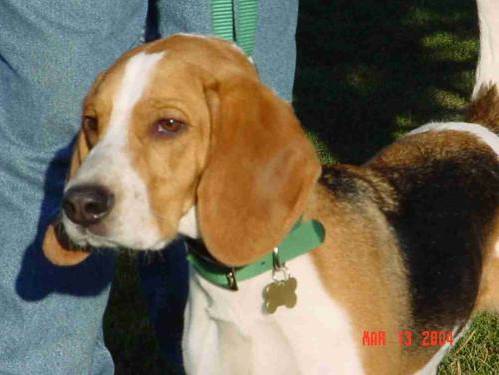
Label: dog